Kenneth Burke (hurler)

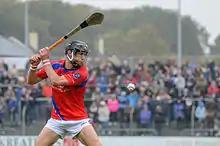
Kenneth Burke in 2015

Kenneth Burke (born 1984) is an Irish hurling manager and former player. At club level, he played with St Thomas' and also lined out at inter-county level with various Galway teams.